Moroccan Arabic

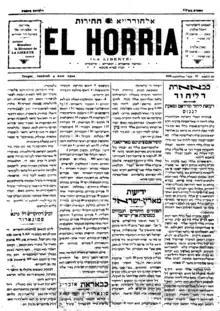
A 1922 issue of the newspaper "El Horria" in Darija with Hebrew script.

Pre-Hilalian dialects are a result of early Arabization phases of the Maghreb, from the 7th to the 12th centuries, concerning the main urban settlements, the harbors, the religious centres ("zaouias") as well as the main trade routes. The dialects are generally classified in three types: (old) urban, "village" and "mountain" sedentary and Jewish dialects. In Morocco, several pre-Hilalian dialects are spoken: